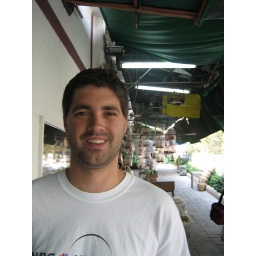
Doug in the bird market